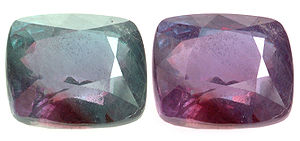
Krysoberyl
Alexandrit
Mineralet eller ædelstenen krysoberyl er et aluminat af beryllium med den kemiske formel BeAl₂O₄. Navnet krysoberyl stammer fra de græske ord χρυσός chrysos og βήρυλλος beryllos. På trods af lighederne i deres navne er krysoberyl og beryl to vidt forskellige ædelsten, omend de begge indeholder beryllium. Krysoberyl er den tredjehårdeste naturligt forekommende ædelsten og ligger på 8,5 på hårdhedsskalaen, mellem korund og topas.